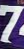
Number: 7